Corsier-sur-Vevey

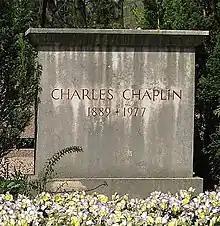
Charlie Chaplin's grave in Corsier-sur-Vevey

Charlie Chaplin lived in Corsier-sur-Vevey between 1953 and 1977 and was buried in the communal cemetery.